Answer in natural language. Which object is closer to brown wooden chair (highlighted by a red box), fridge (highlighted by a blue box) or Doorframe (highlighted by a green box)? Choose between the following options: Doorframe (highlighted by a green box) or fridge (highlighted by a blue box)
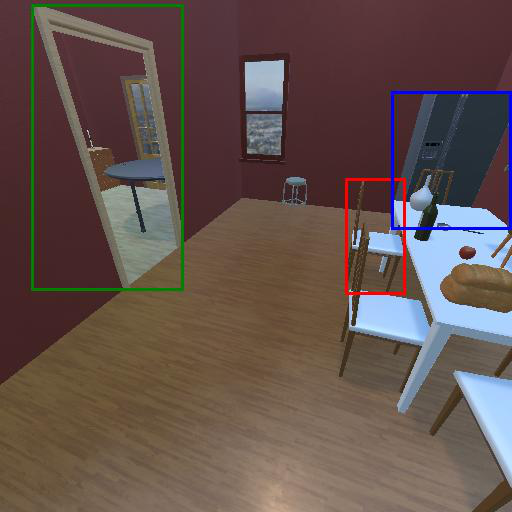
<answer>fridge (highlighted by a blue box)</answer>